Sachin Tendulkar

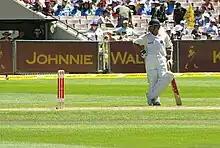
Tendulkar waits at the bowler's end.

Tendulkar's rise continued when he was the leading run scorer at the 1996 World Cup, scoring two centuries. He was the only Indian batsman to perform well in the semi-final against Sri Lanka. Tendulkar fell amid a batting collapse and the match referee, Clive Lloyd, awarded Sri Lanka the match after the crowd began rioting and throwing litter onto the field.